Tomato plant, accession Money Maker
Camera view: bottom (45 deg); turntable rotation: 0 degrees
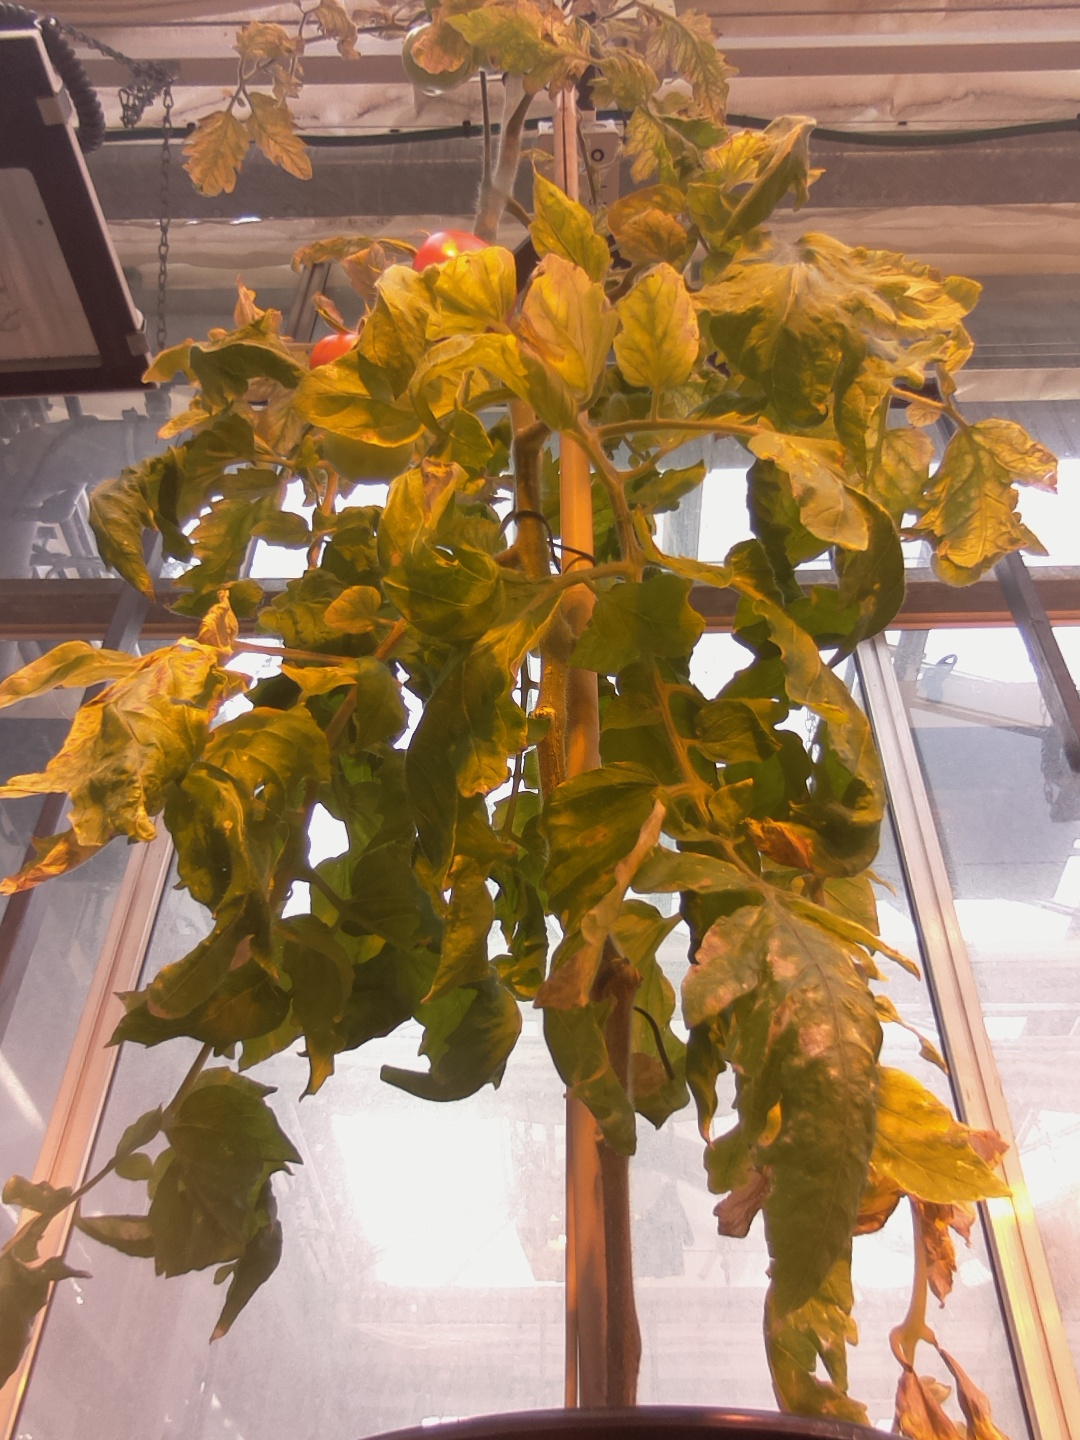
BBCH growth stage 82: 20%-30% of fruits show typical fully ripe color